Battle of Walker's Ford

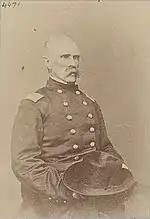
Horace Capron

Martin tried to cut off Graham's brigade at Maynardville using Armstrong's two brigades, but found that the Union cavalry were largely gone. Jones' brigade stormed into the town from the southwest, capturing some of Company M and routing the others. Dibrell mounted a swift pursuit with the 8th Tennessee Cavalry. While riding over the icy road across Hind's Ridge, the Confederates were ambushed by a Union vedette but fought their way through it. Rushing on, they surprised and pushed back Graham's brigade at 7:30 am. Graham's cavalrymen withdrew a short distance to Yeadon's Farm where they dismounted and formed along a fence line, their position buttressed by a log house that they converted into a fort. Graham posted two battalions of the 5th Indiana in the center, the 65th Indiana Mounted Infantry on the left, one company each of the 5th and 65th Indiana on the right, and two companies of the 5th Indiana and a section of Colvin's Illinois Battery in reserve. The other 2-gun section of Colvin's Battery was posted on the north bank at Walker's Ford.